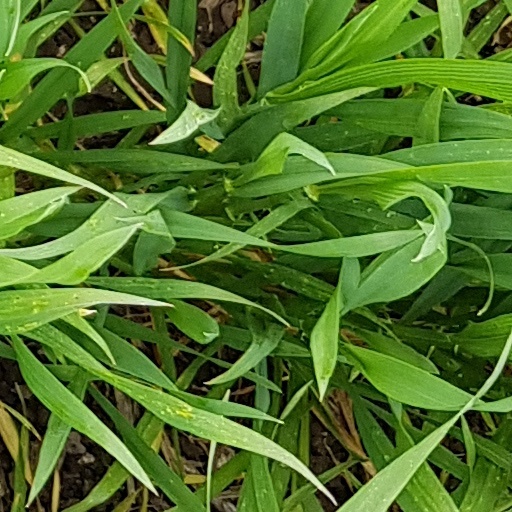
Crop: wheat